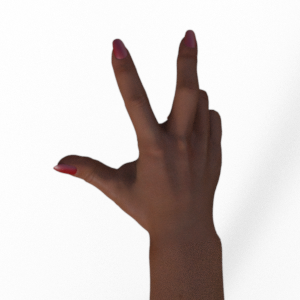
Label: scissors